12th Anti-Aircraft Brigade (United Kingdom)

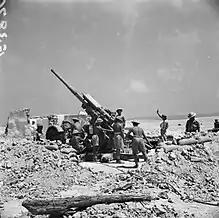
A 3.7-inch HAA gun in the Western Desert, 1941.

Eighth Army's new offensive into Libya (Operation Crusader) began on 18 November. 12 AA Brigade HQ moved up to Fort Maddelena on the Libyan–Egyptian frontier, and Troops of 2nd LAA Rgt took up positions on new LGs occupied west of the frontier while 27th LAA Rgt covered the Desert Rail Head. General Erwin Rommel's counter-attack caused confusion, with retreating units driving through the LGs and both Eighth Army and 12 AA Bde's HQs. The LGs were evacuated, one Troop of 2nd LAA driving in convoy with advancing German troops, thinking them to be Afrikaans-speaking South Africans. The front was re-established while brigade HQ's clerks manned Boys anti-tank rifles for local defence and Brig J.N. Slater, BAA of Eighth Army, organised a temporary mobile column of LAA guns and light trucks (known as 'Slatforce') to operate behind enemy lines and cause disruption.